Furka Summit Tunnel

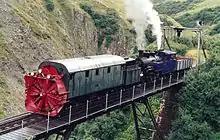
Rotary snow plough and steam locomotive on their way from Gletsch to Realp, crossing the Steffenbach bridge

At the start of June each year, the line could be reopened. Snow ploughs and blowers needed to be used for that purpose. On many occasions, the snow depths in the narrow alpine valleys were so great that the snow had to be removed by hand over many shifts, and with heavy construction equipment, until the FO's snow removal vehicles could be used. The construction equipment had to be transported on open rail wagons to the places where they were required. By these means, the line could be reopened two weeks earlier, but at a high price.